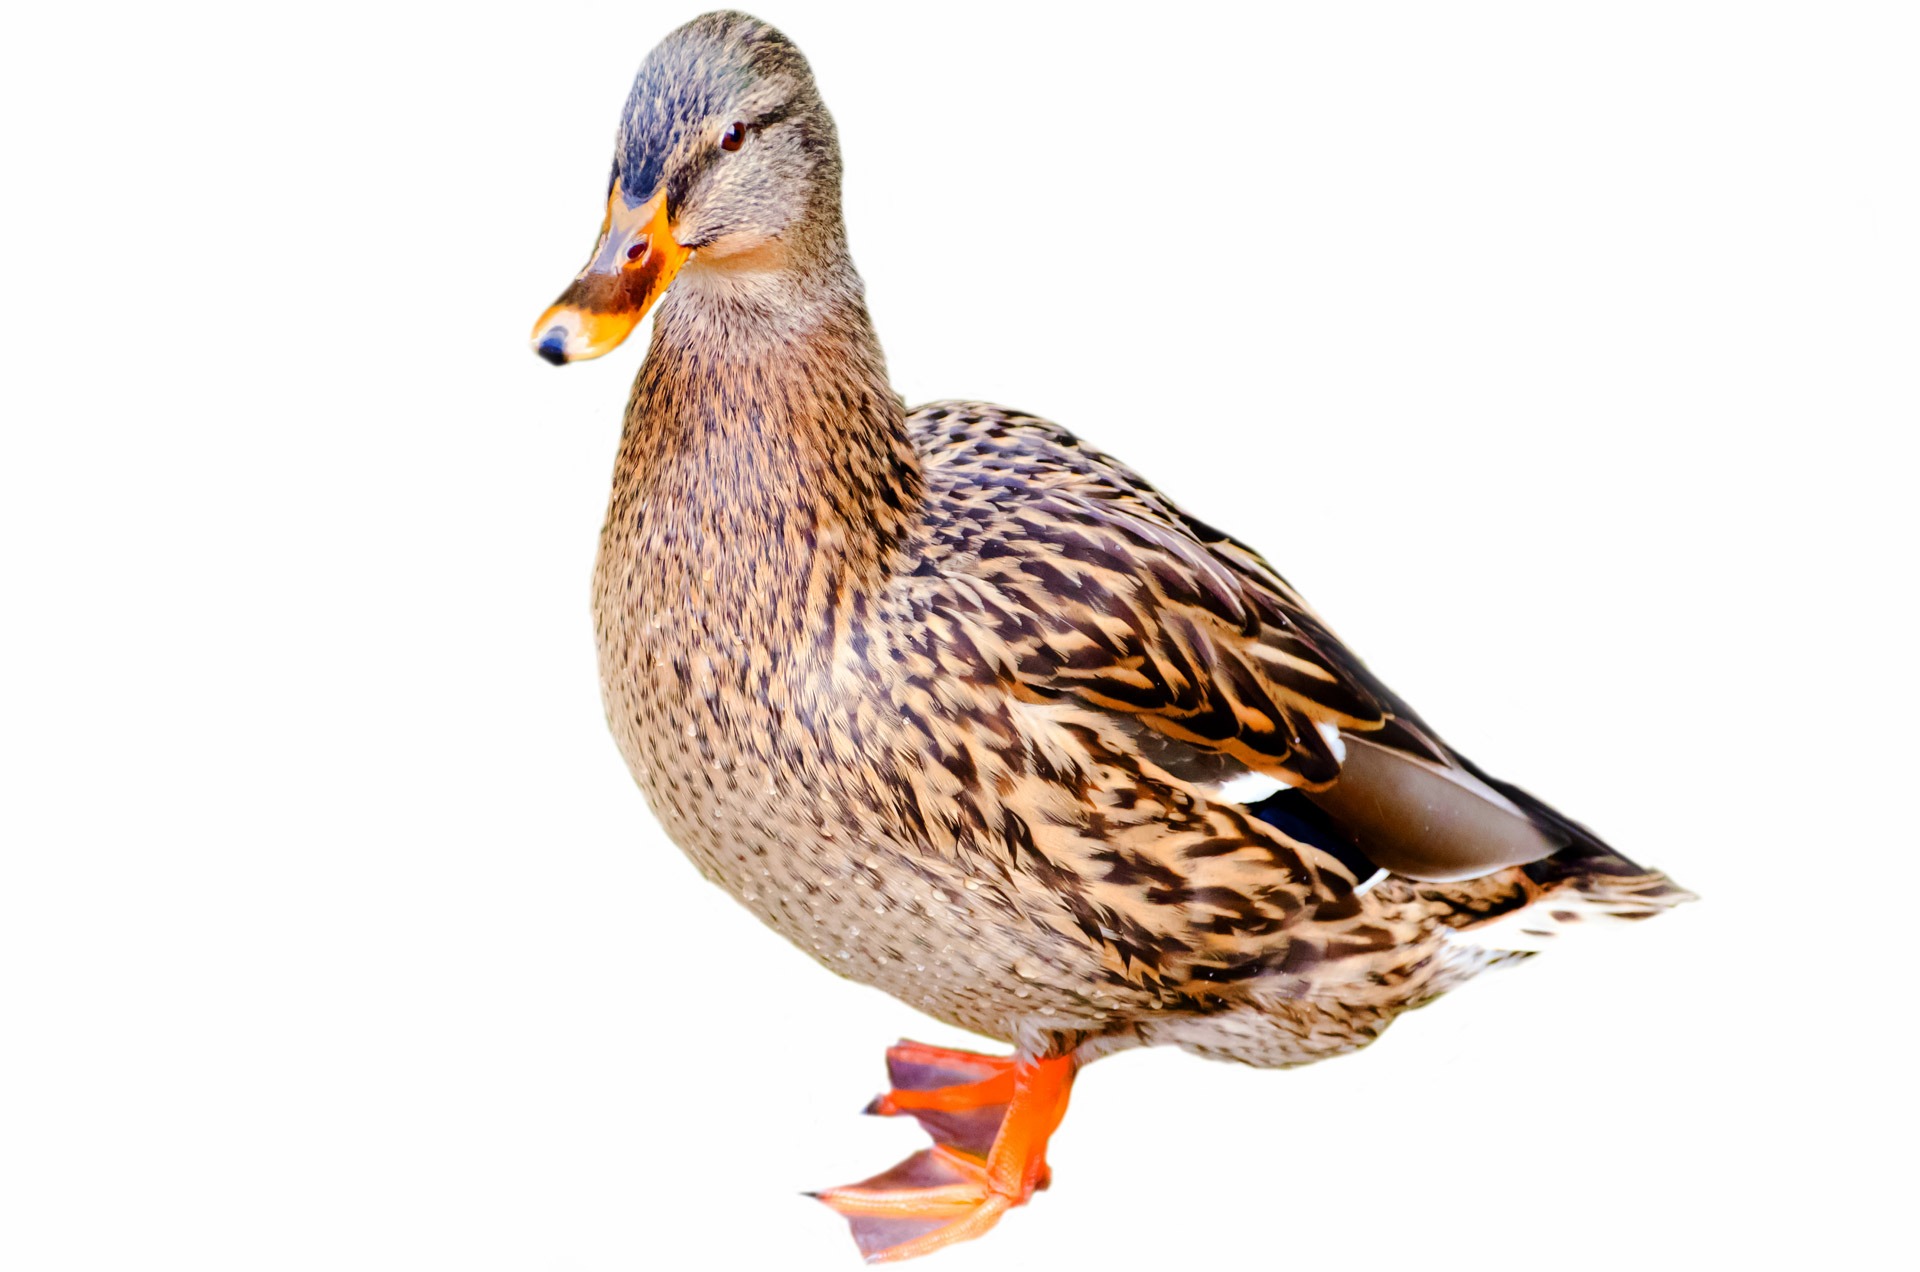
water, bird, wing, white, animal, cute, profile, female, wildlife, wild, beak, fowl, fauna, poultry, cutout, close up, face, one, background, duck, goose, vertebrate, beautiful, fine, side, game bird, waterfowl, water bird, mallard, wildfowl, anas platyrhynchos, ducks geese and swans